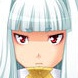
Portrait style: Anime Portrait